Italy–Poland relations

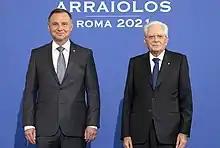
President of Italy Sergio Mattarella met with the President of Poland Andrzej Duda in Rome, 2021

In 1978, the Pole Karol Wojtyla was elected as Catholic Pope, the first non-Italian pope since the 16th century, and took the name John Paul II.